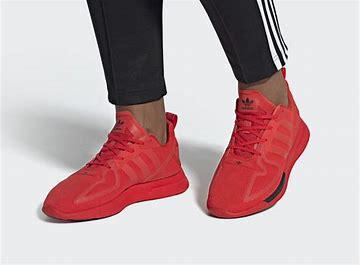
Brand: Adidas
Model: ZX 2K Flux